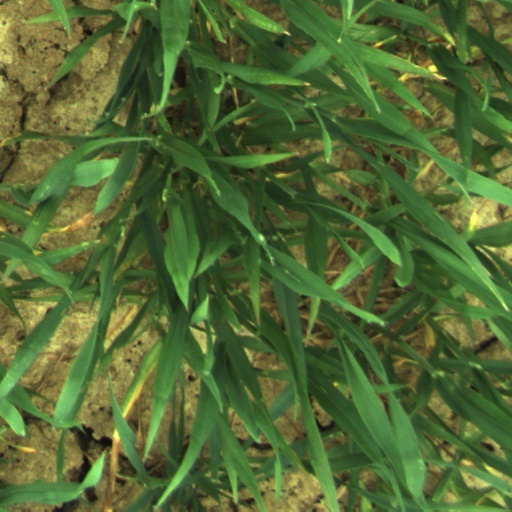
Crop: wheat